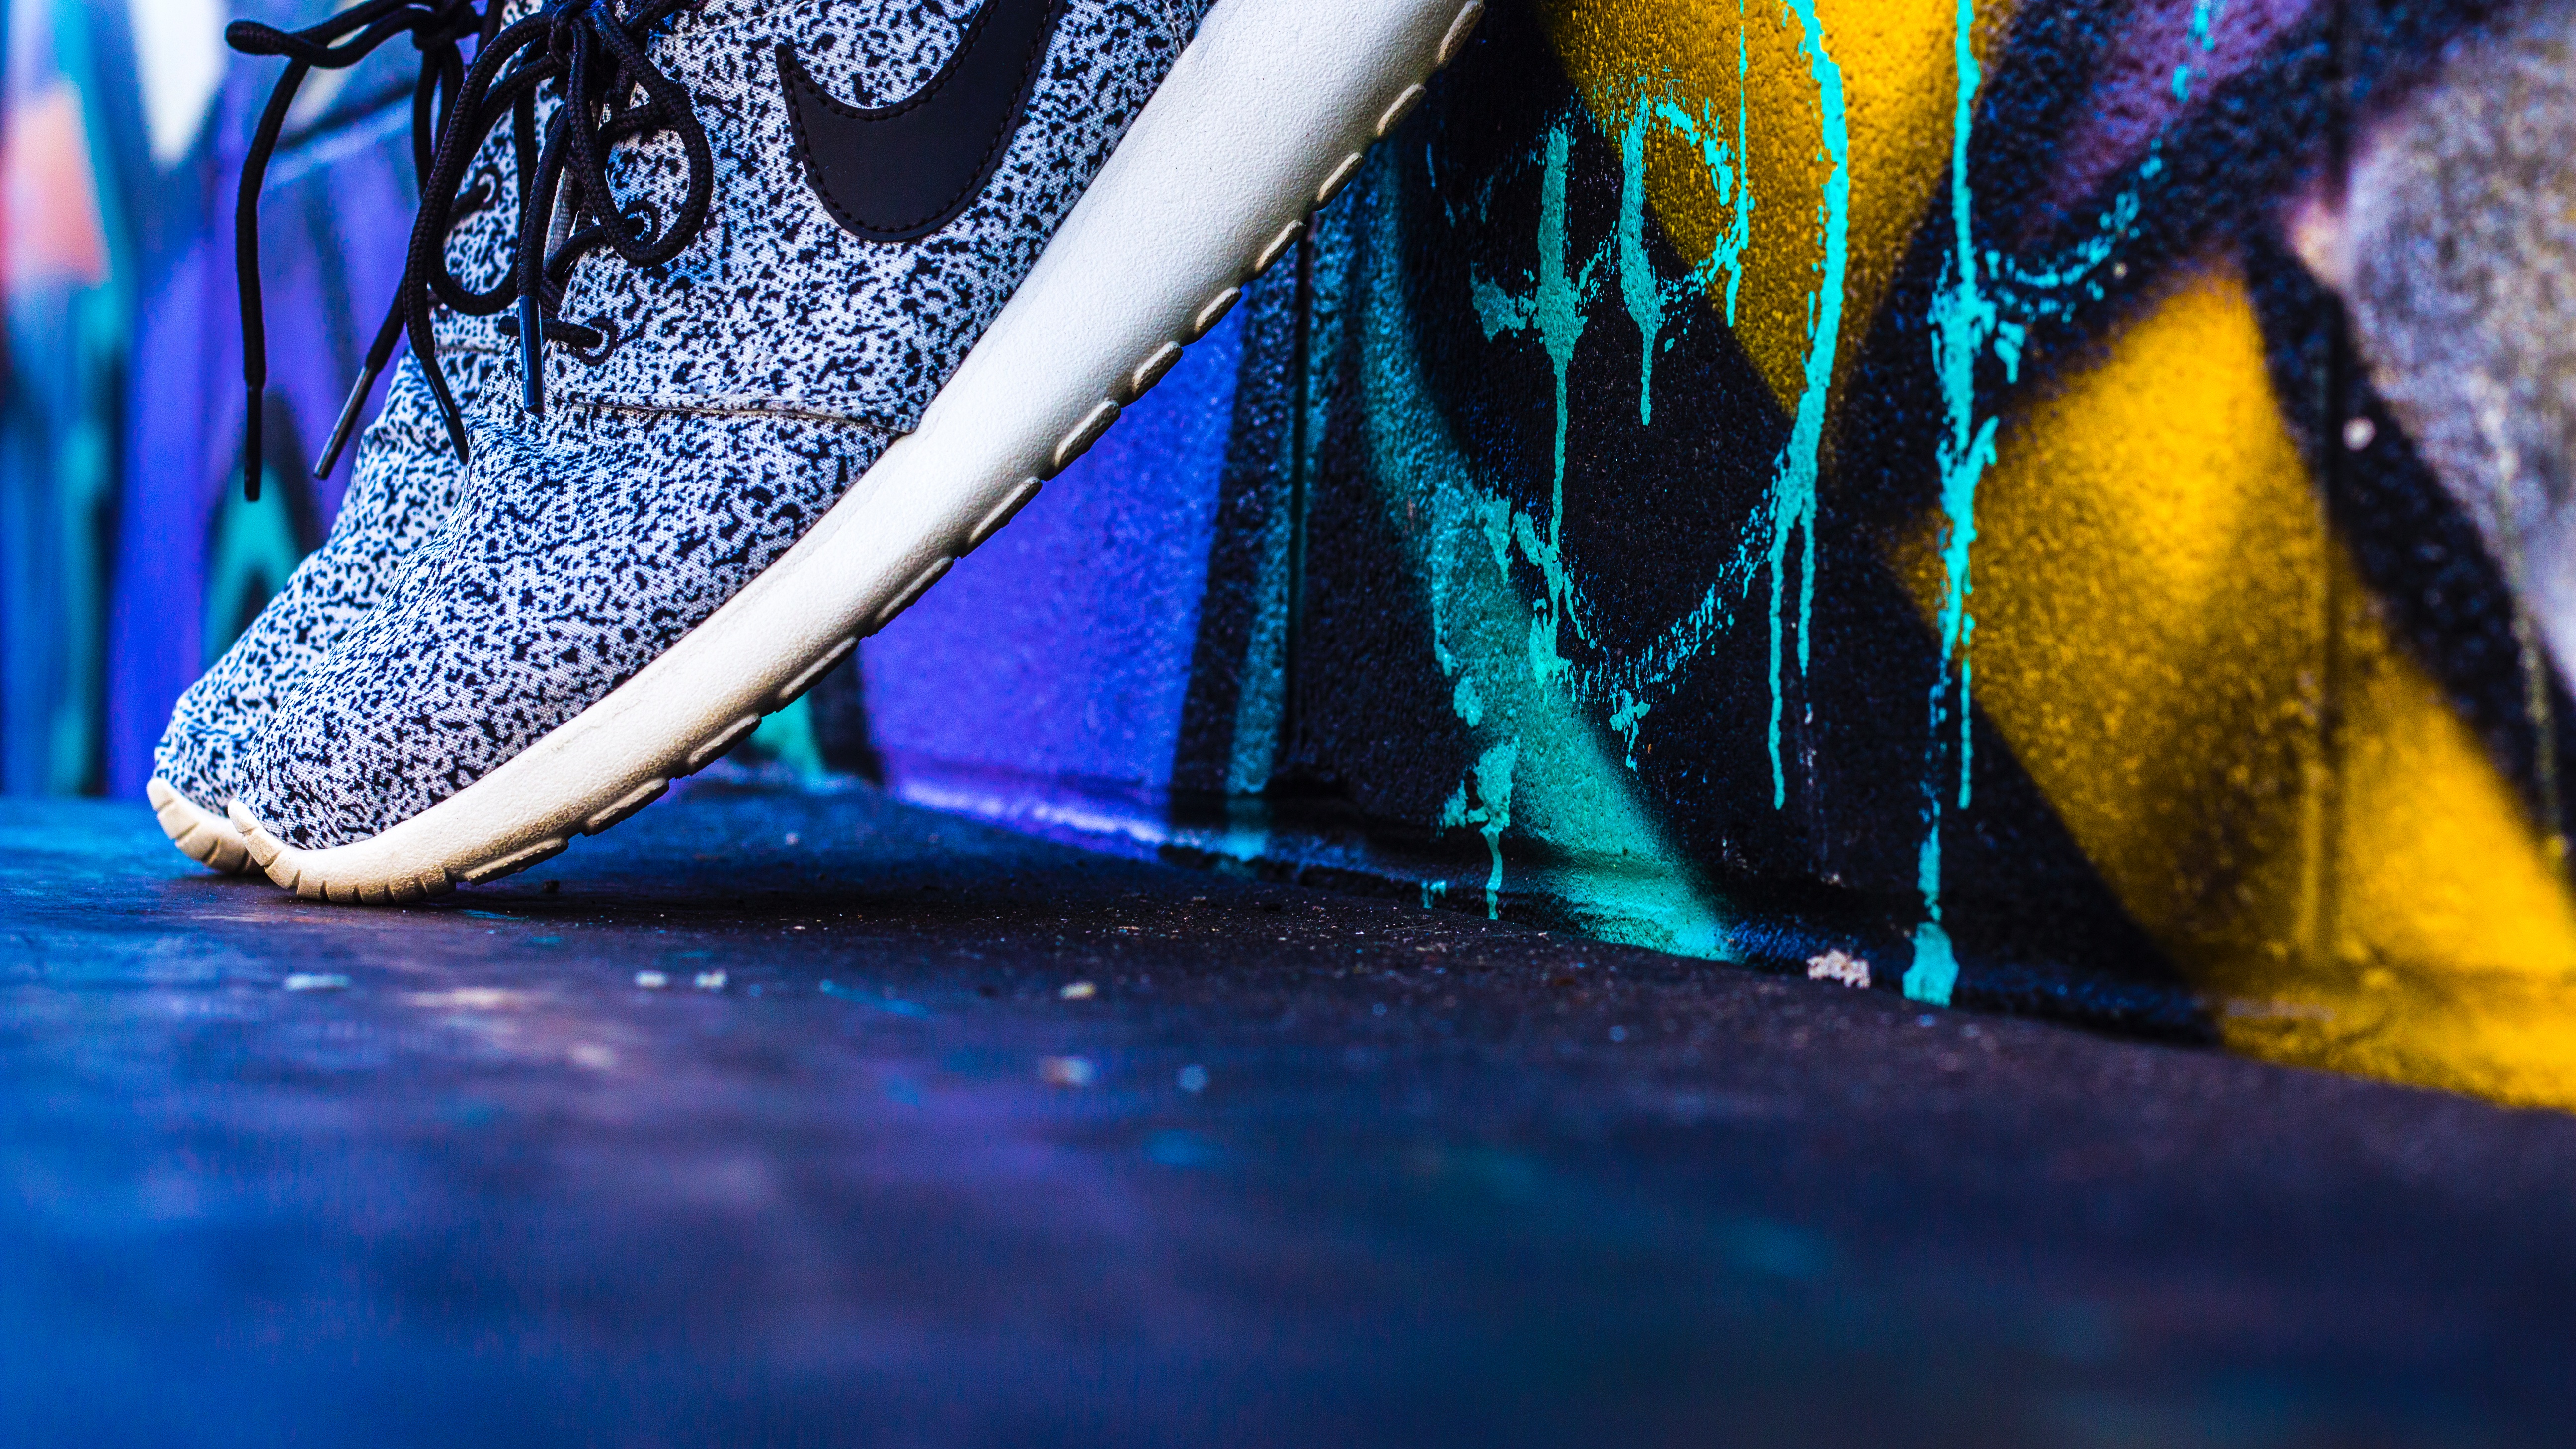
shoe, color, blue, yellow, season, close up, footwear, computer wallpaper